Question: What is the cover of the fridge created from?
Tambaya: Daga me aka ƙirƙiri murfin furjin?
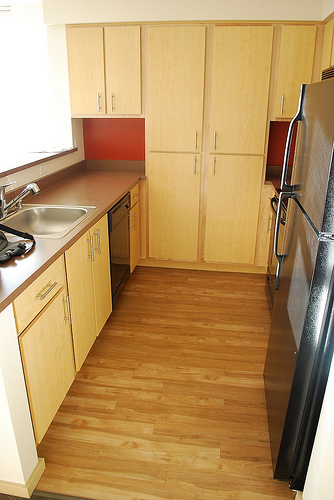
Answer: Metal.
Amsa: Ƙarfe.